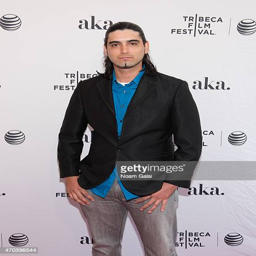
person attends the premiere during festival